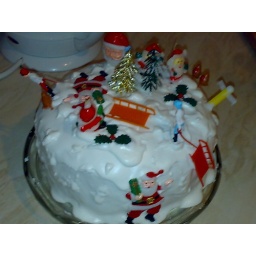
2007 xmas cake decorated by the boys